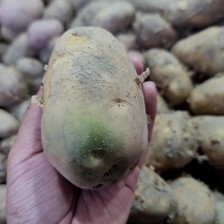
Label: others